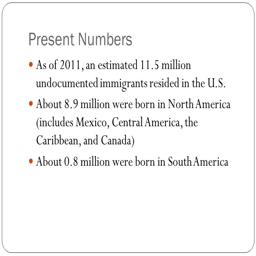
present numbers an estimated undocumented immigrants resided